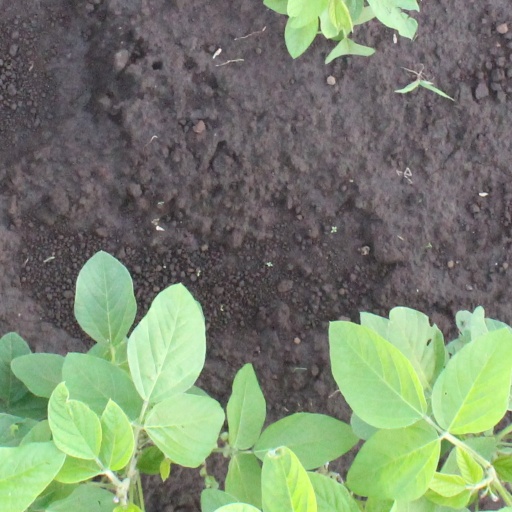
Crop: soybean